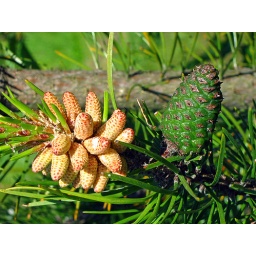
A budding pine tree in Seattle's Discovery Park.